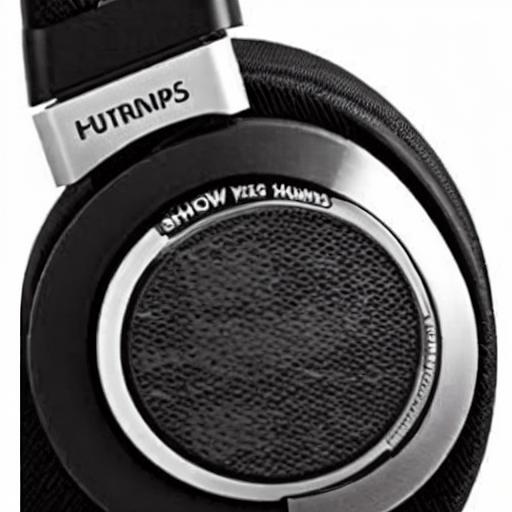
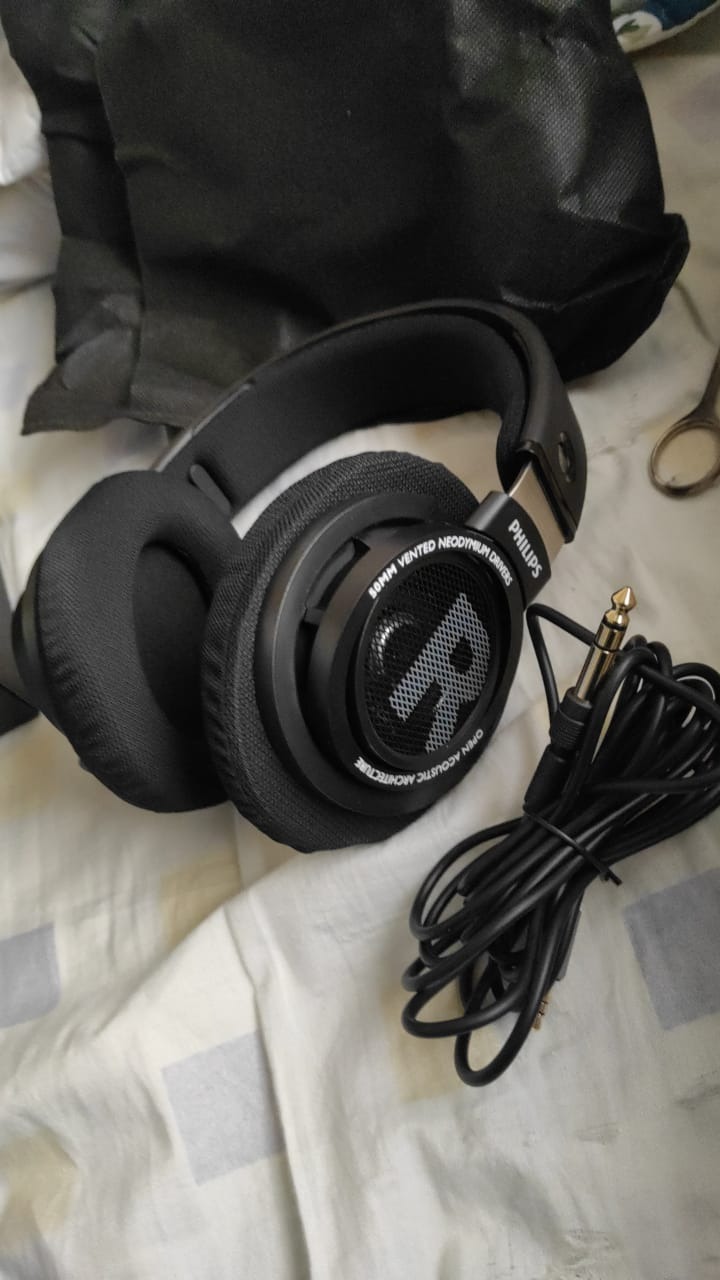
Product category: headphones
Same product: no